Roskilde

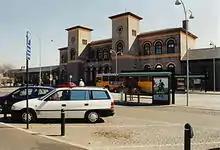
The station as it looks today

Since it was first held in 1971, the Roskilde Festival, a rock music festival, has been held annually on the fairgrounds south of the city centre. It has grown to become one of the biggest music festivals in Scandinavia, with a turnout of around 80,000 every year. It features a diverse selection of music, including rock, metal, hip-hop, electronica, dance, and world music. All profits from the festival are donated to charities. The fairgrounds are also the site of regionally popular agricultural and animal exhibitions, and large flea markets.